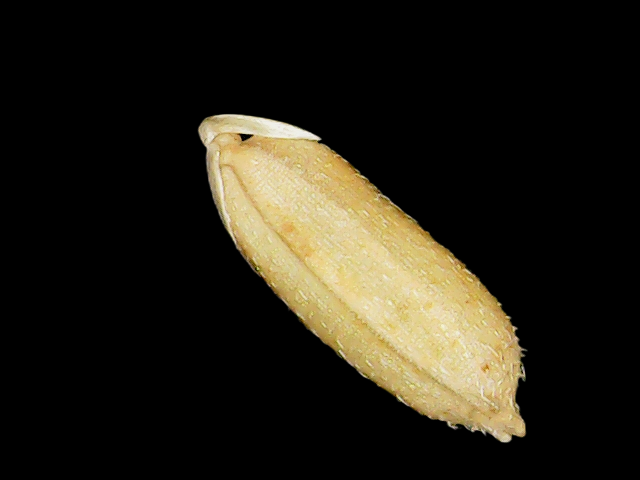
Rice variety: Bd51